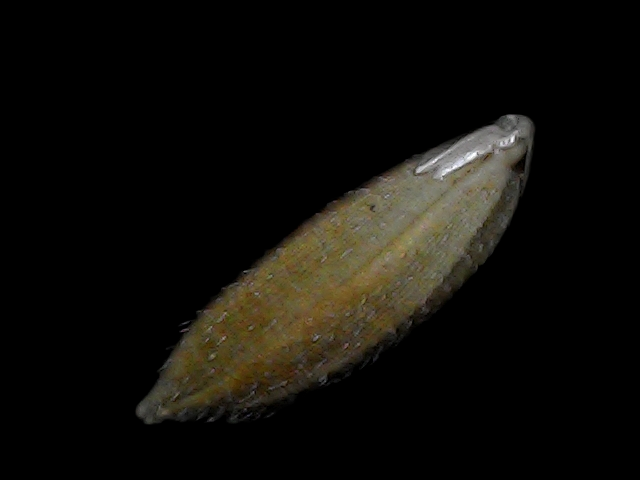
Rice variety: Bd93